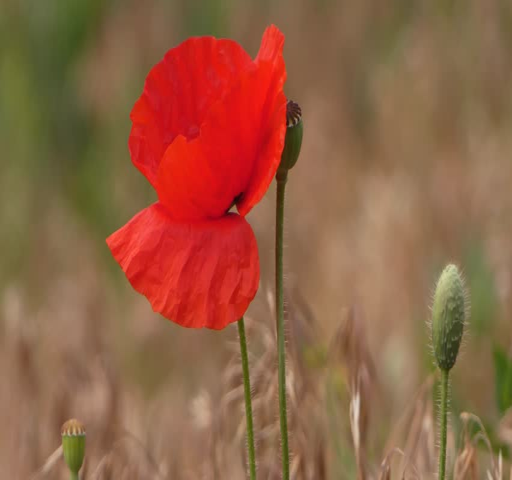
bumblebee pollinating poppy flower in the wind .